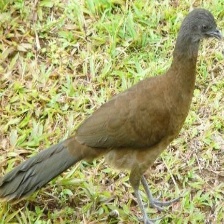
Species: GREY HEADED CHACHALACA
Scientific name: ORTALIS CINEREICEPS